Saillant

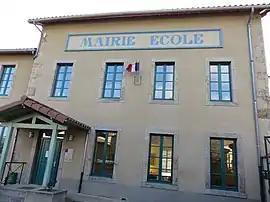
The town hall in Saillant

Saillant is a commune in the Puy-de-Dôme department in Auvergne in central France.